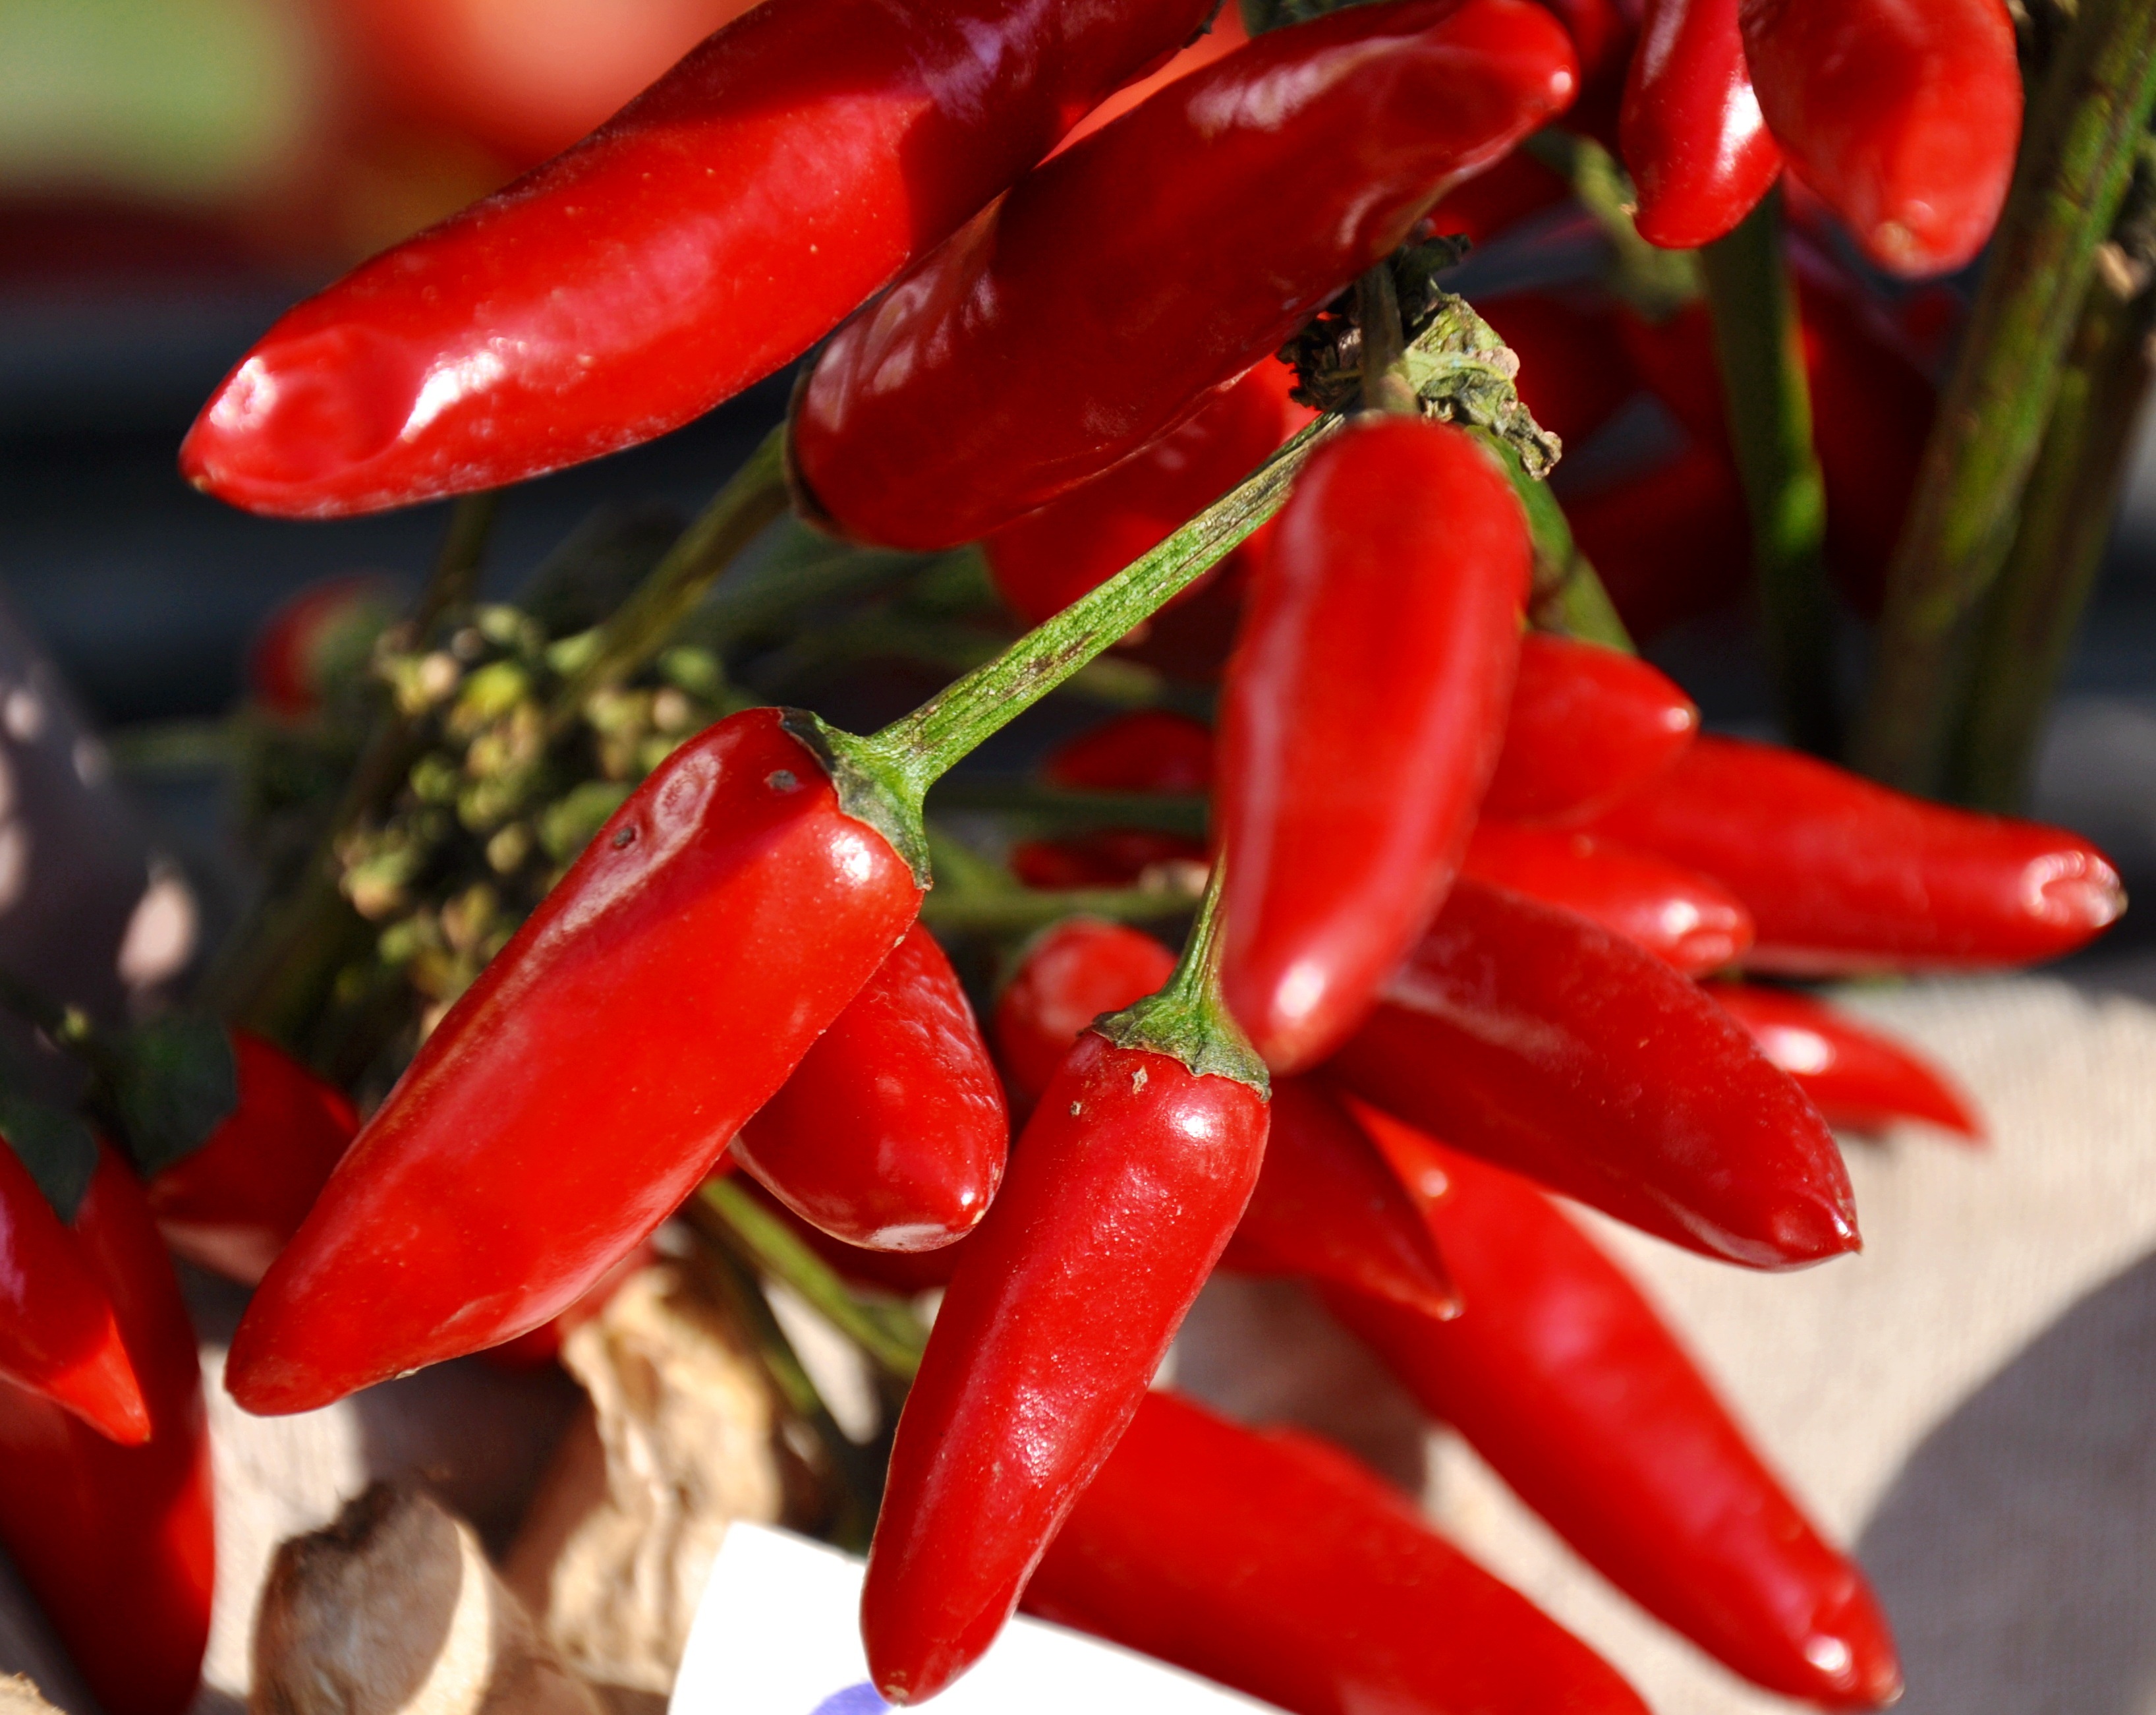
plant, flower, food, red, produce, vegetable, vegetables, peppers, capsicum, flowering plant, jalapeno, chili pepper, red peppers, cayenne pepper, land plant, bird's eye chili, serrano pepper, malagueta pepper, peperoncini, bell peppers and chili peppers, pimiento, tabasco pepper, italian sweet pepper, habanero chili